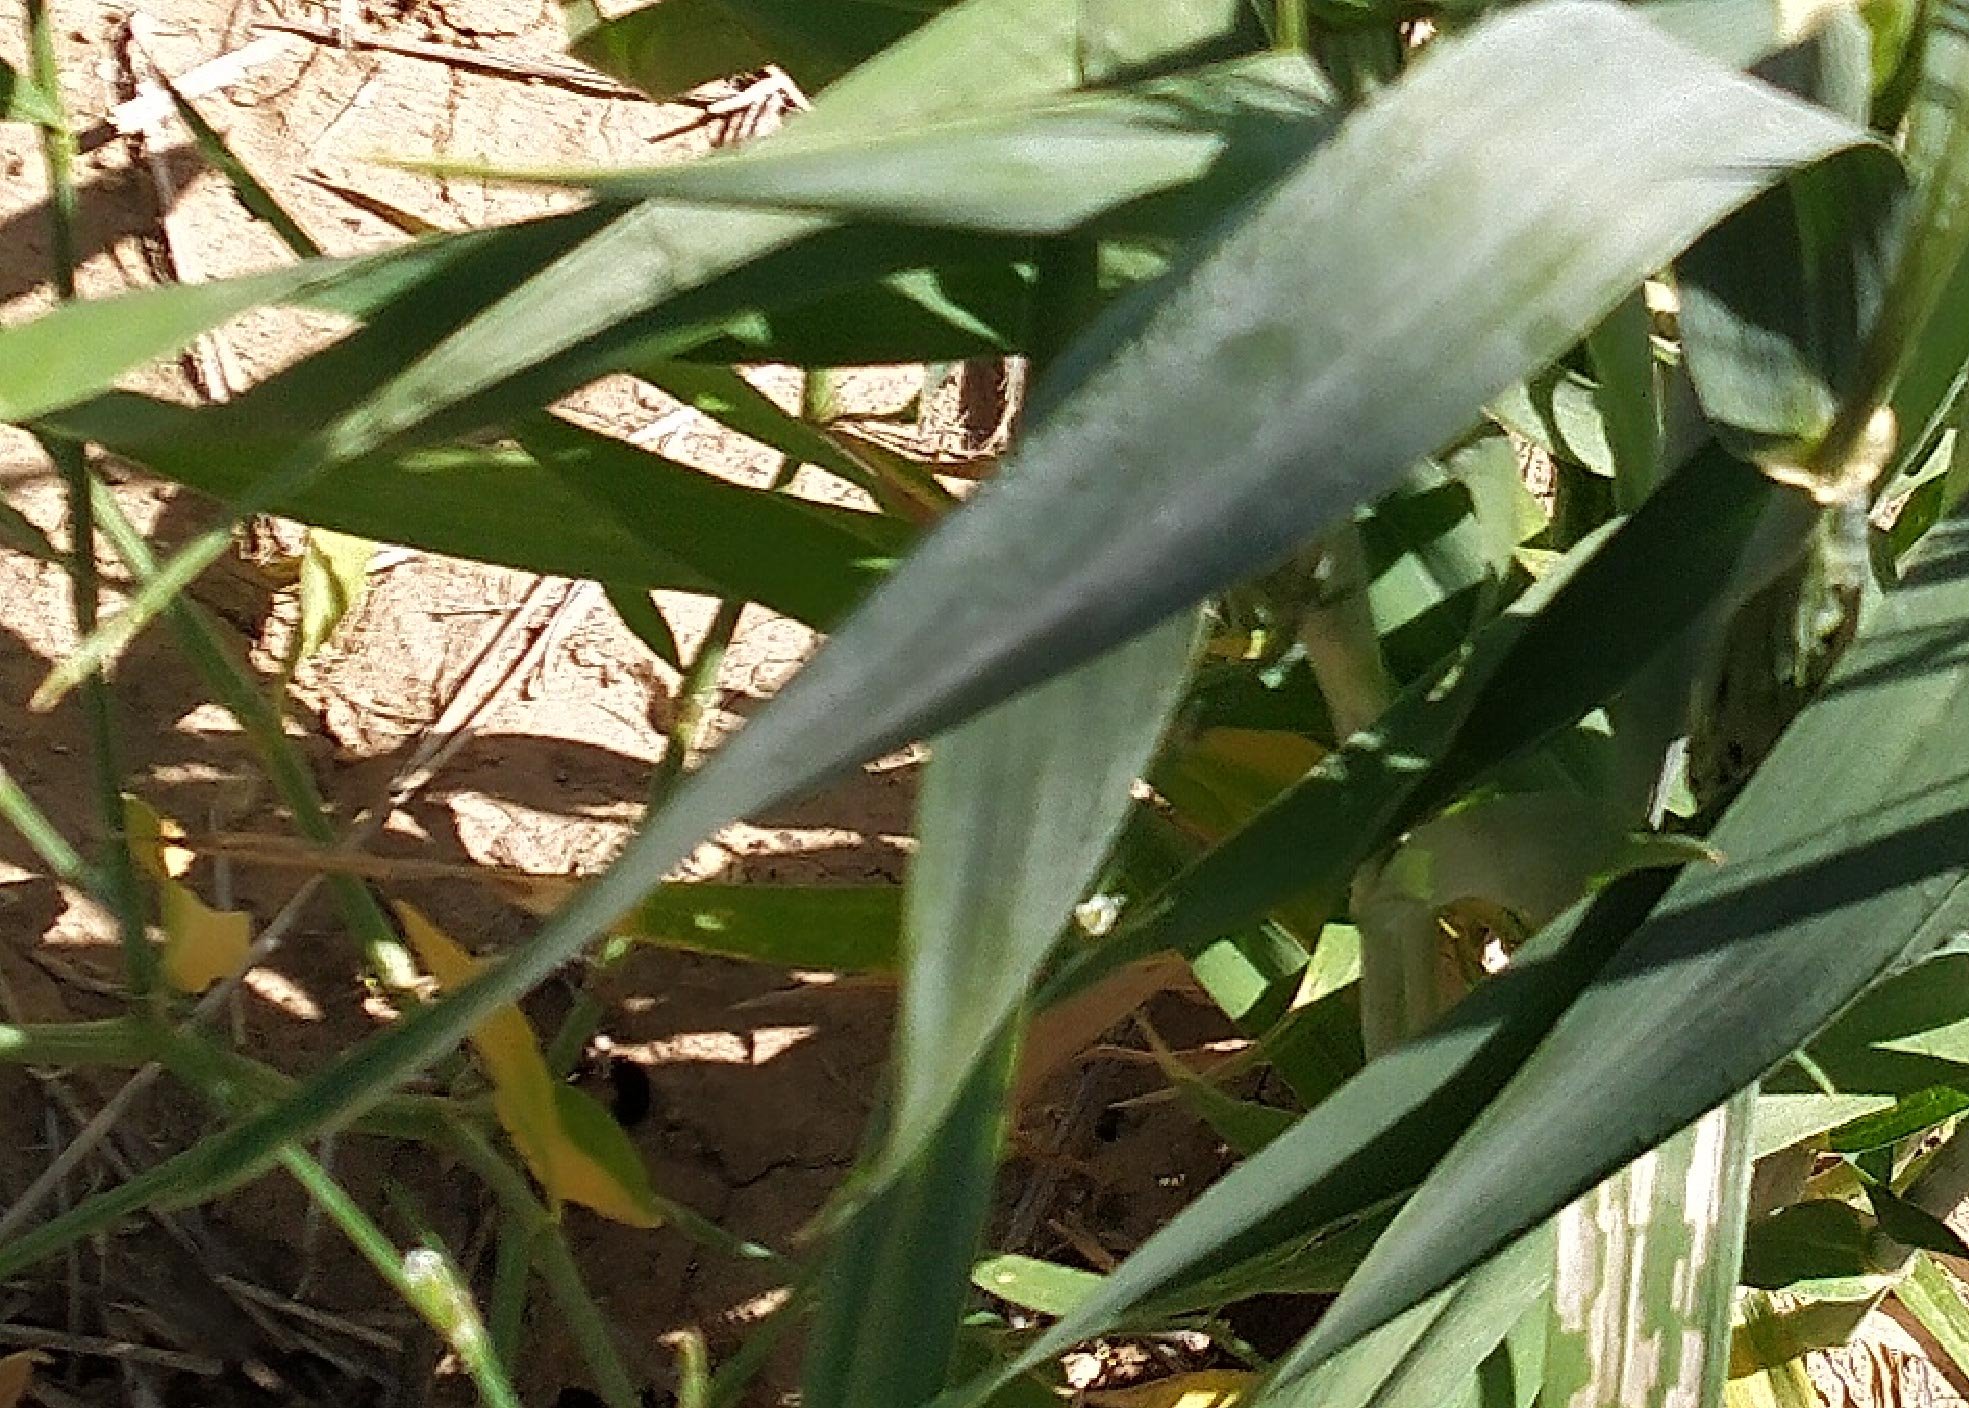
Label: Wheat___Healthy